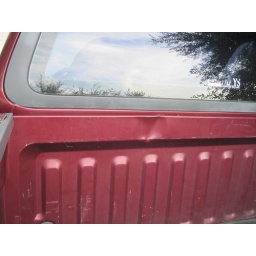
There is a small dent in the wall of the bed of the truck as shown here.